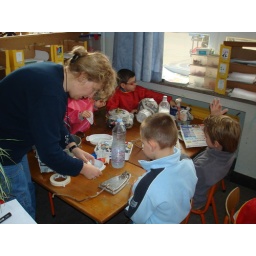
Arno kiest om in de plaats van een pot of pan te bewerken, een oud strijkijzer als basis voor een muis